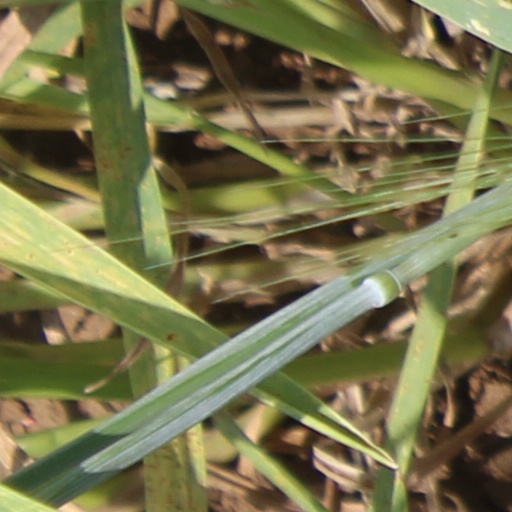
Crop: wheat